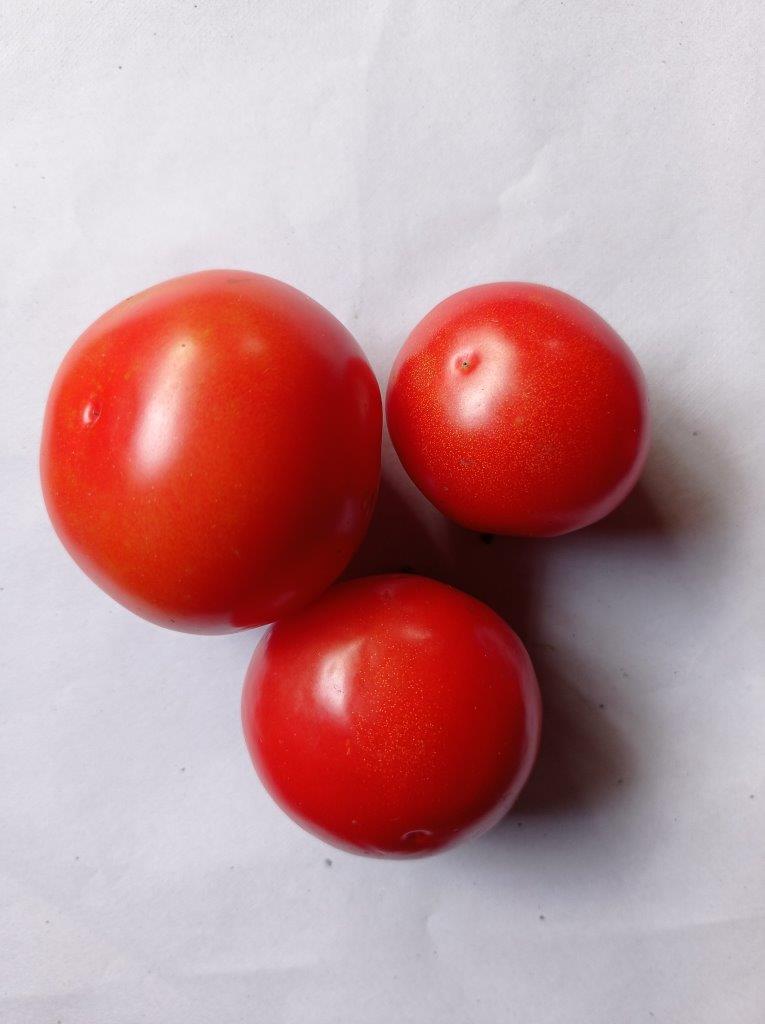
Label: Fresh